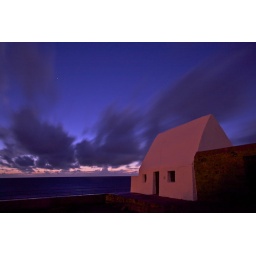
white house , the last summer sunset in jersey channel islands.